Tattooing in China

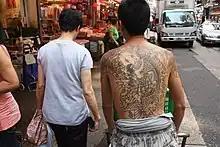
Tattooed person in Hong Kong

Although the practice of "mò xíng" (墨刑; tattooing the faces of criminals) has long since disappeared, there still remains a traditional consensus in China that tattoos are a sign of bad people. Tattoos are still used by gangs and criminals, which exacerbates the stigma of tattoos.